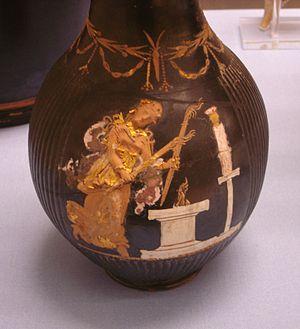
Hécate tenant deux torches et dançant devant un autel derrière lequel se trouve une statue de culte. À l'origine, la déesse était entièrement recouverte de feuilles d'or, tandis que le petit vêtement flottant était rouge. Œnochoé attique à glaçure noire, vers 350-300 av. J.-C. Trouvé à Capoue (Italie).